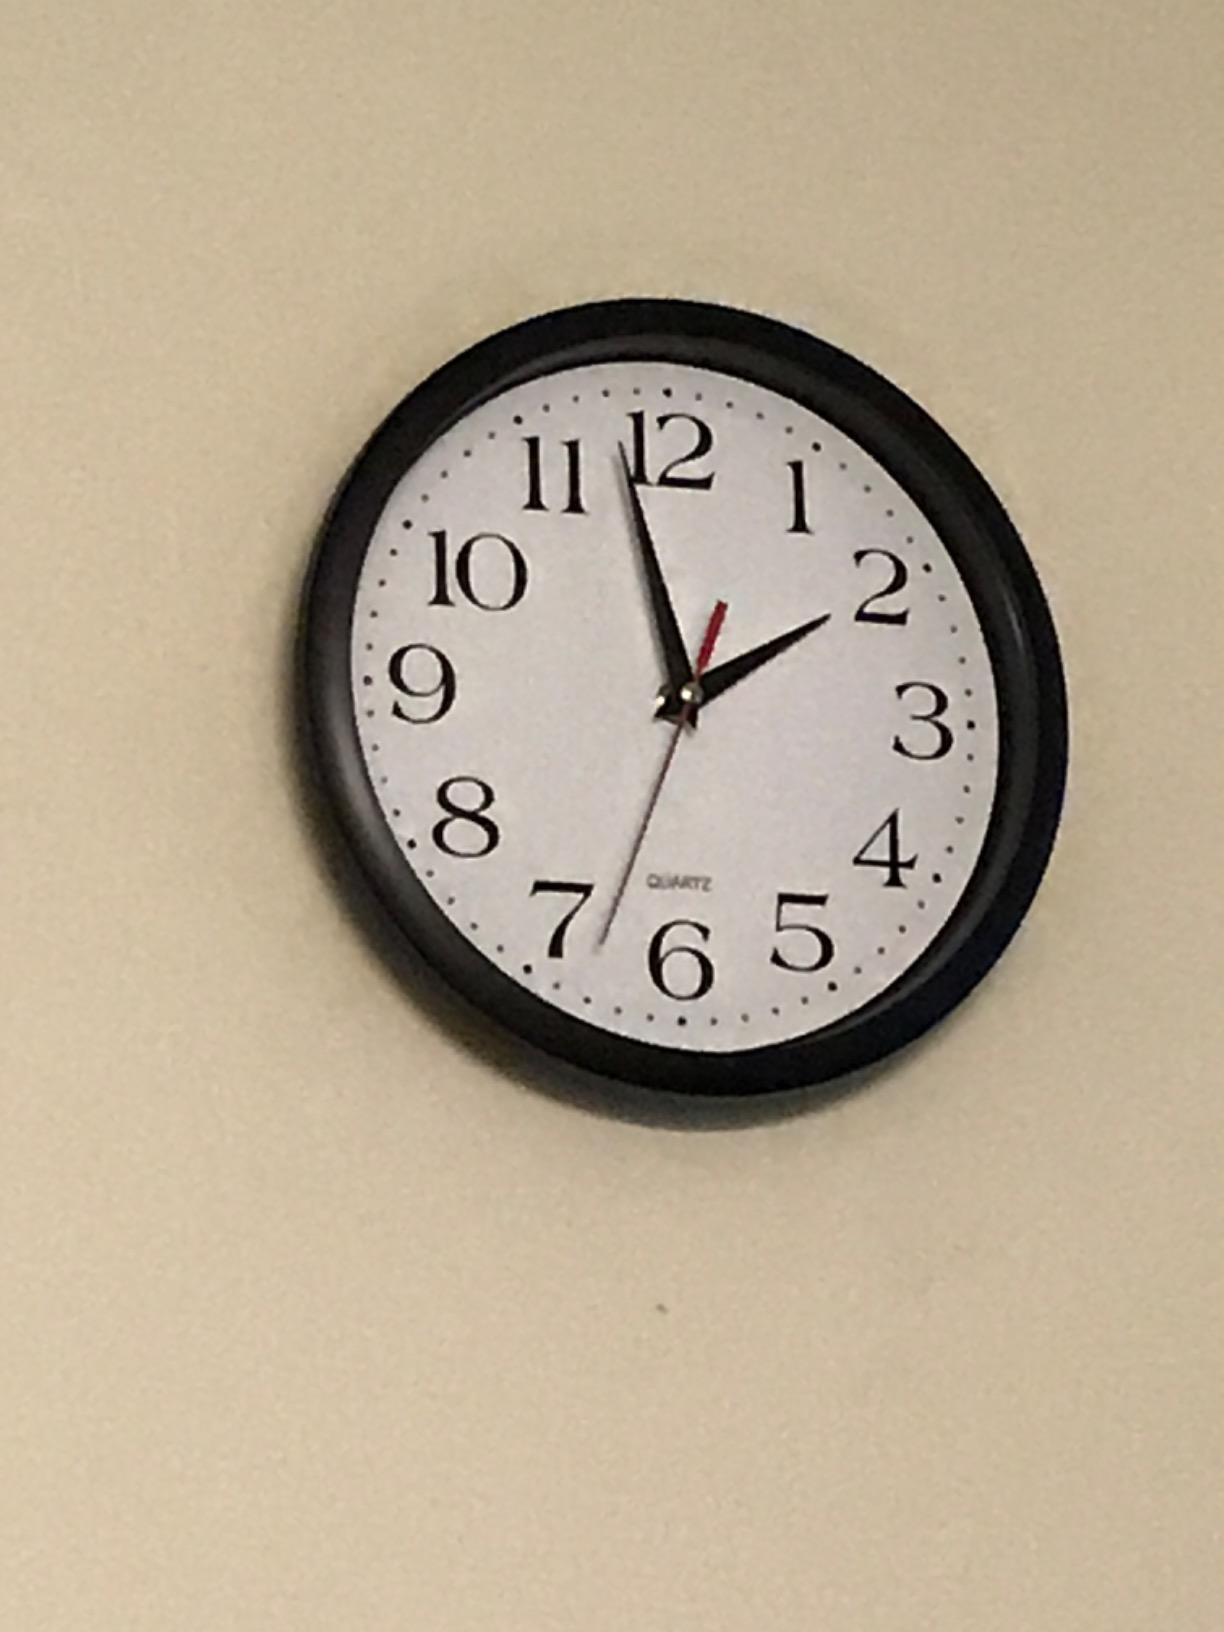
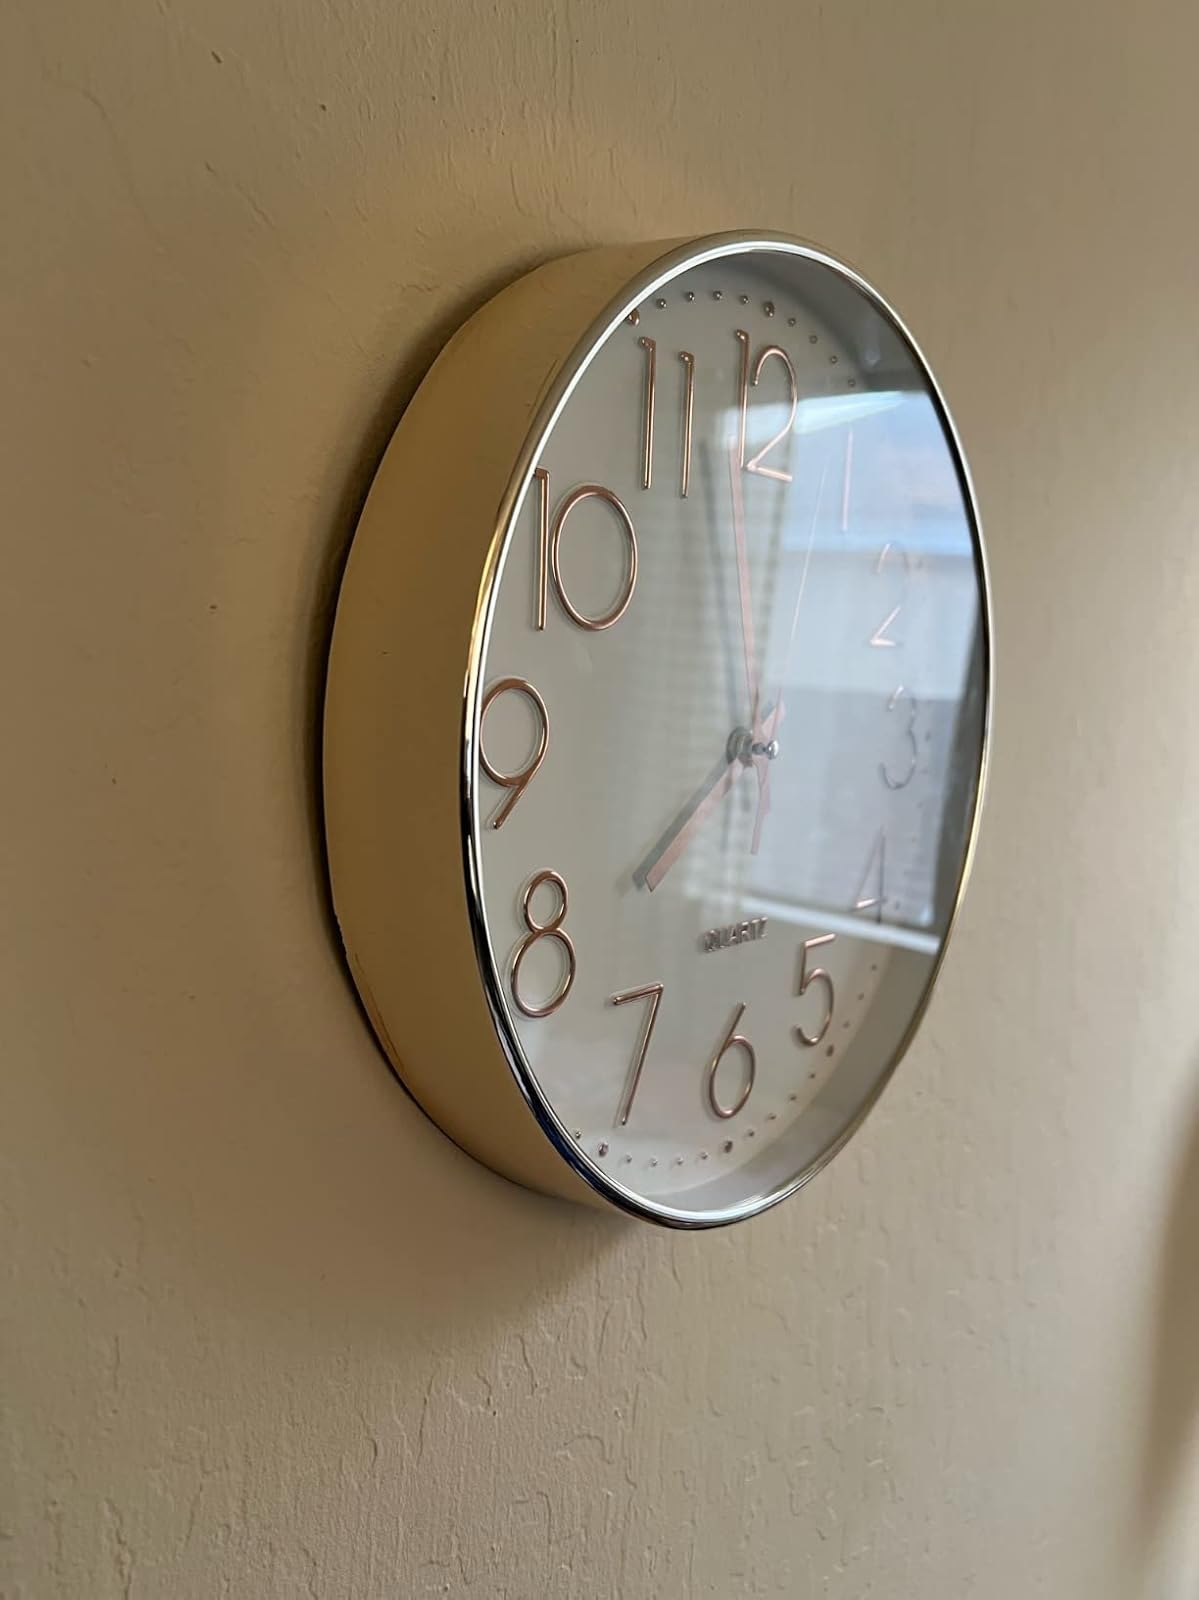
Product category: clock
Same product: no